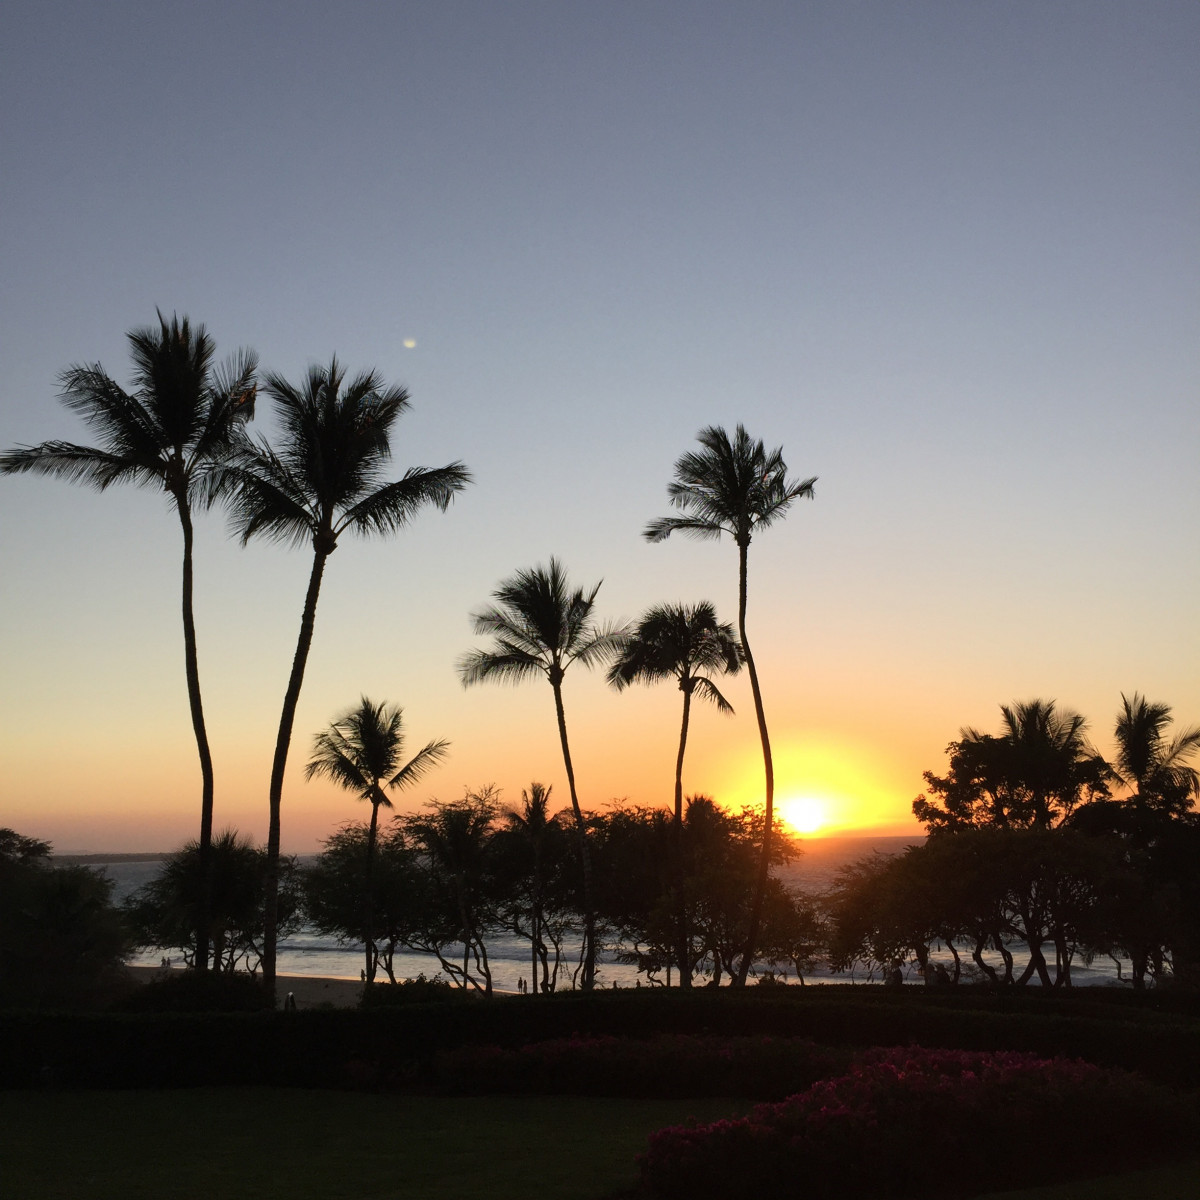
Tags: nature, horizon, cloud, sky, sunrise, sunset, sunlight, morning, dawn, dusk, evening, savanna, woody plant, arecales